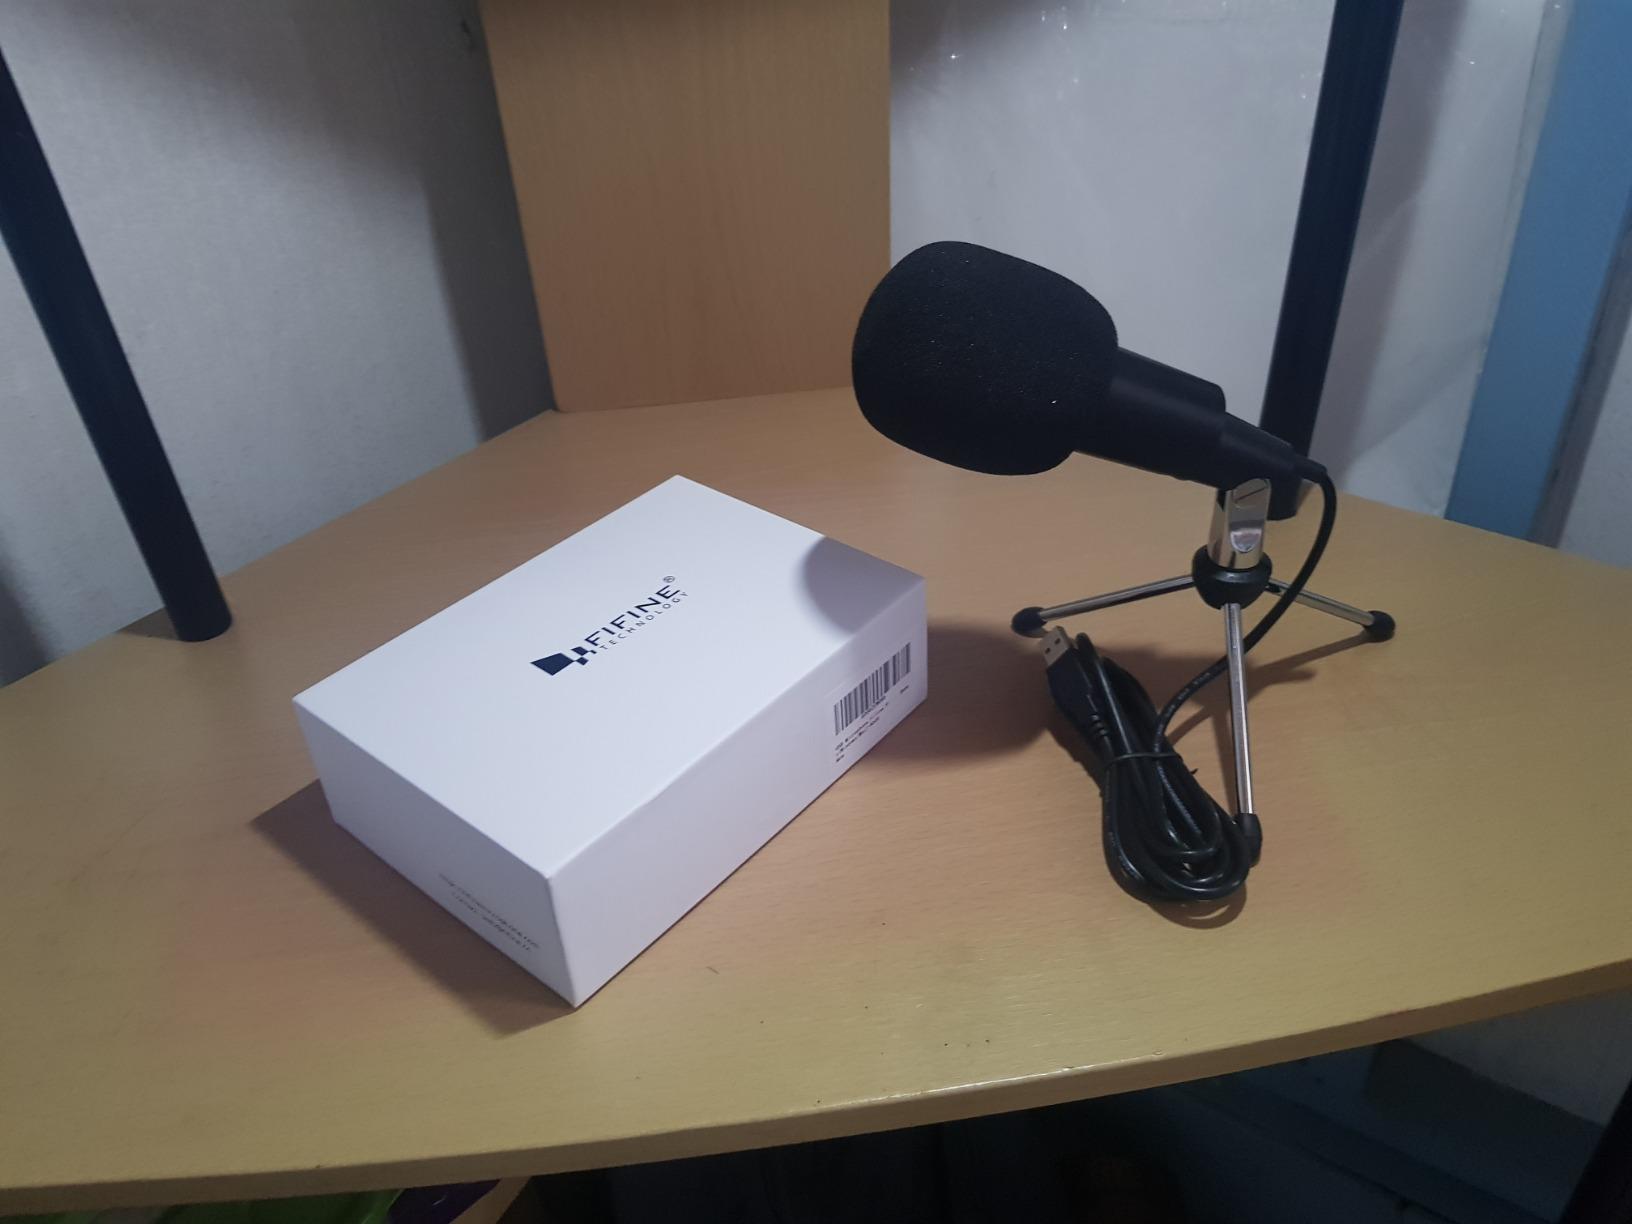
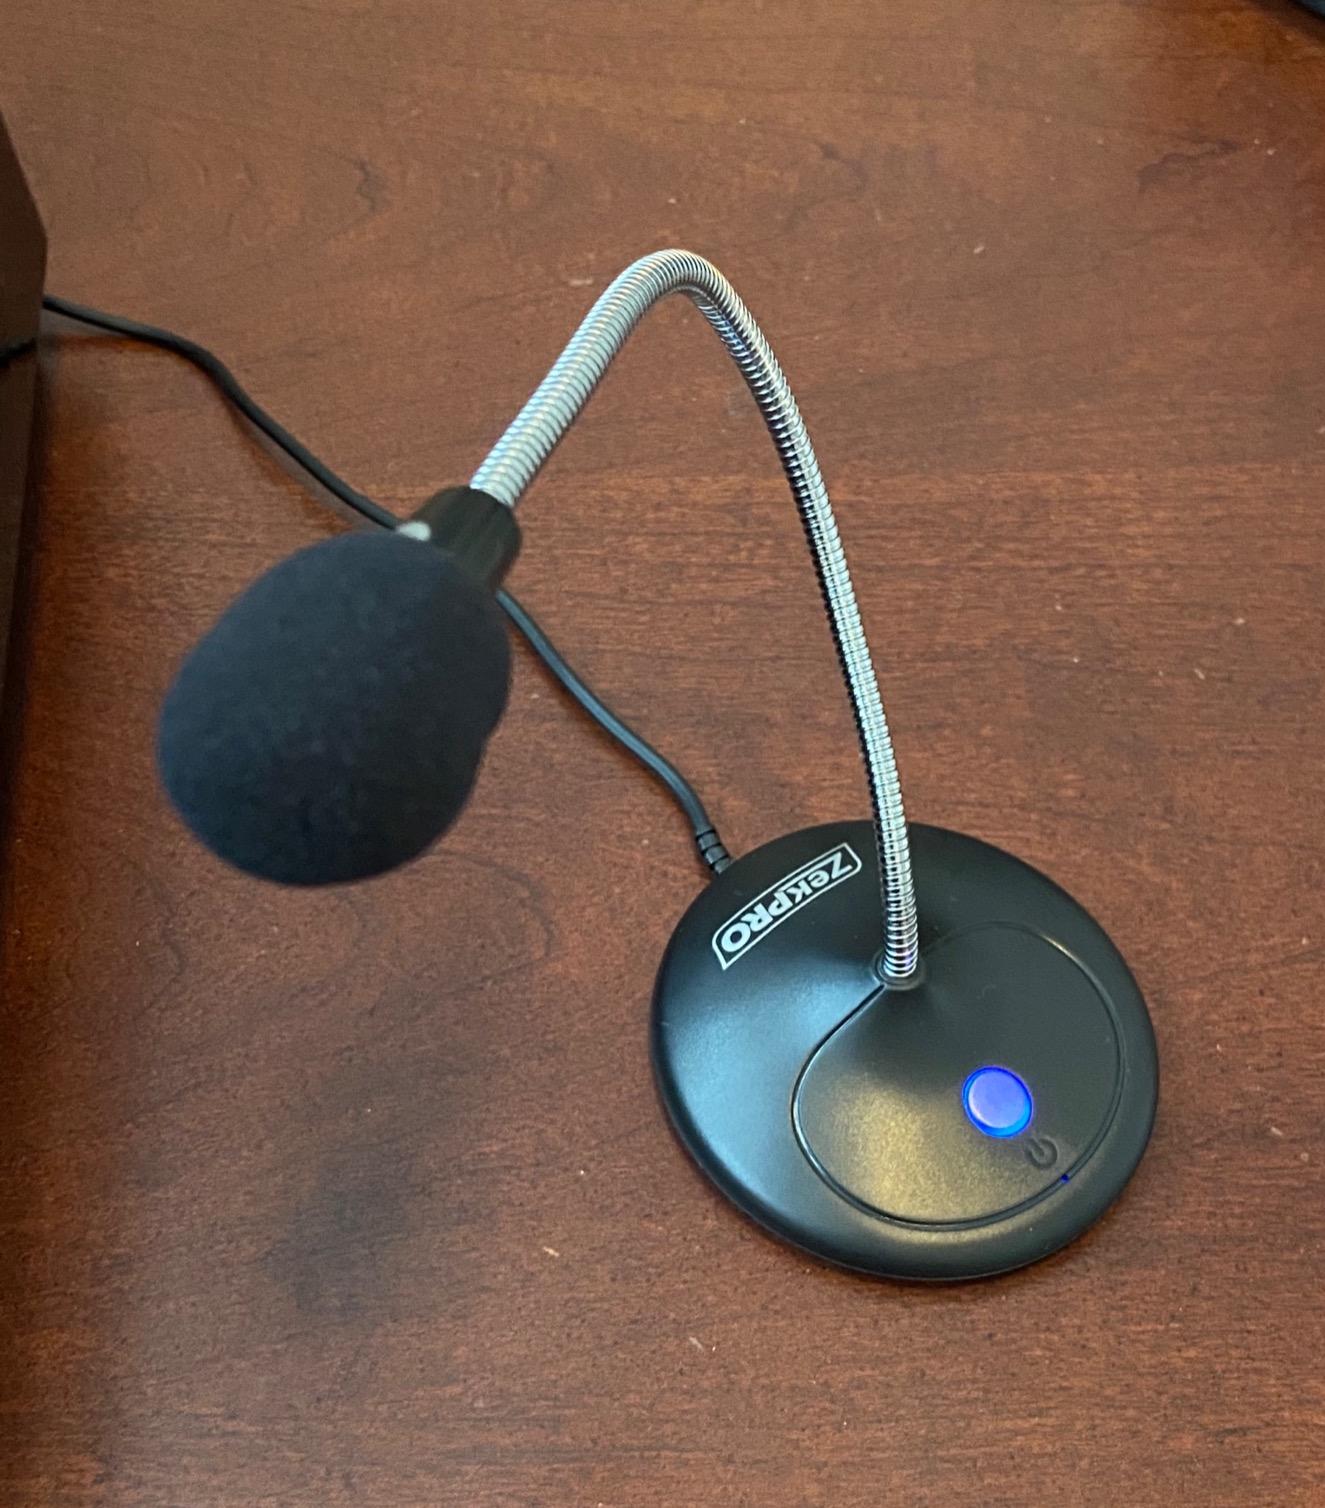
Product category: microphone
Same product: no